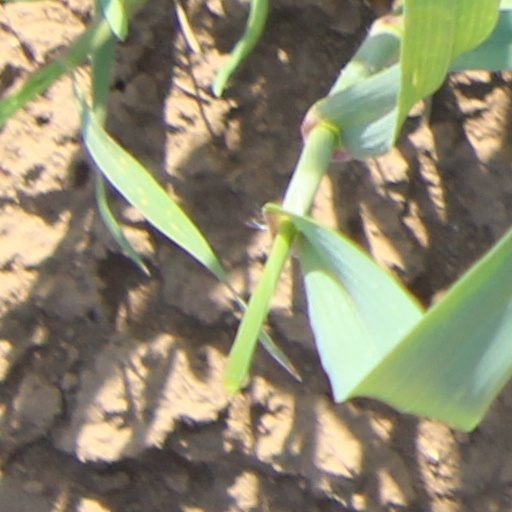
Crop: wheat